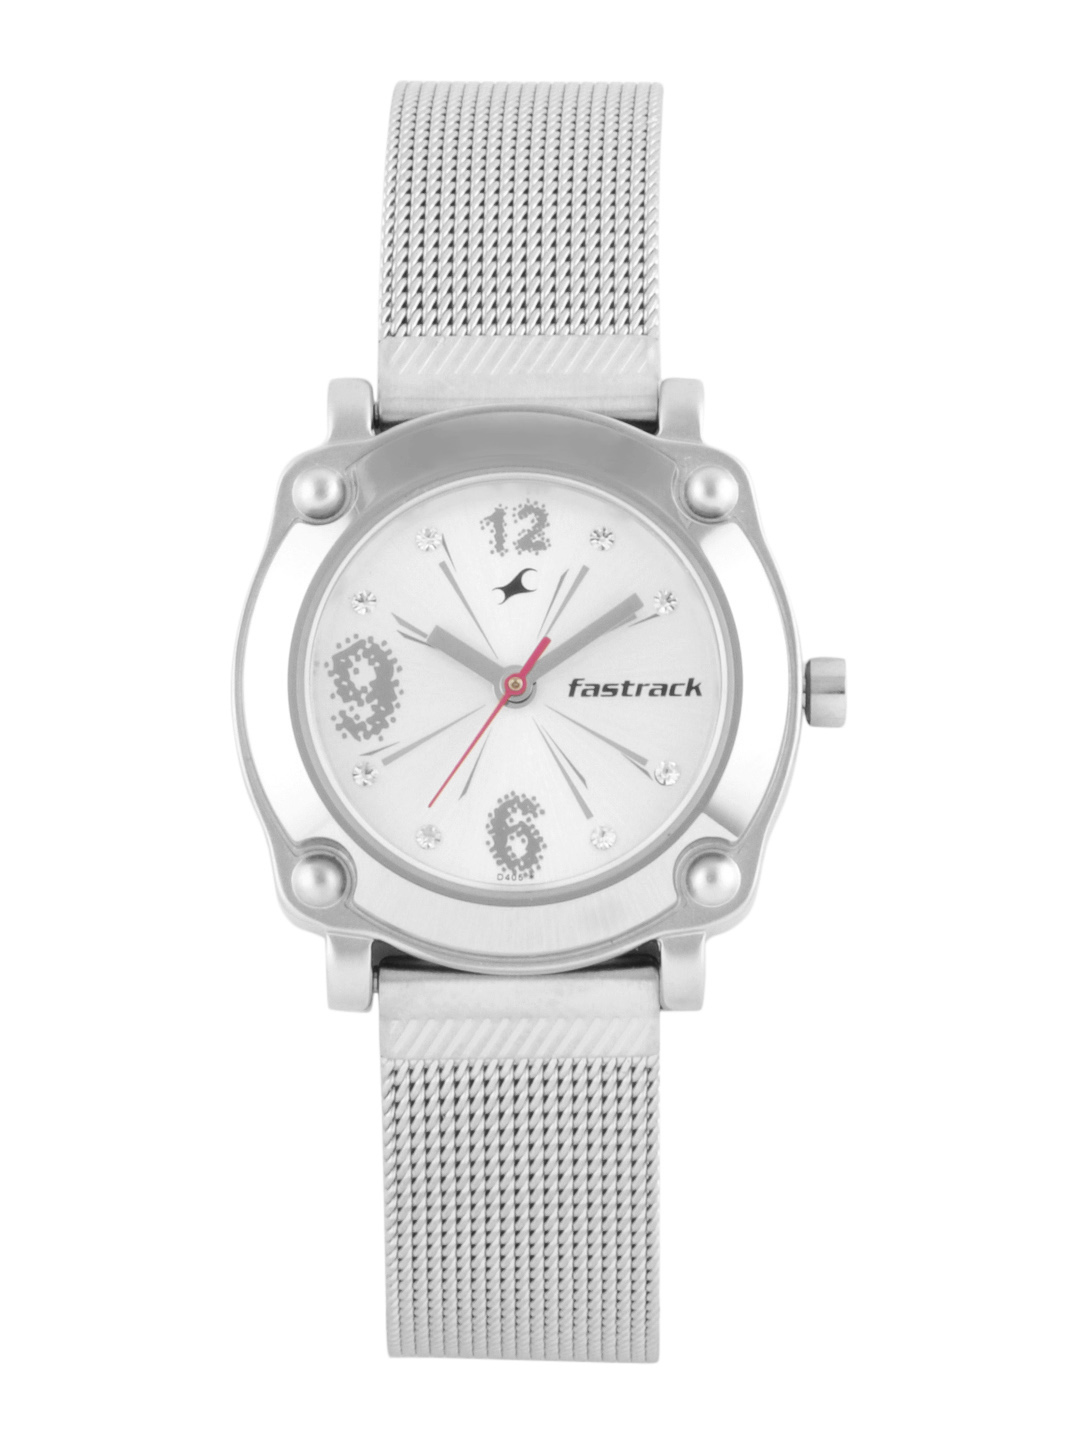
Fastrack Women White Dial Watch NB6027sm01
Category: Accessories / Watches / Watches
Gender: Women
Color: White
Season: Summer 2017
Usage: Casual